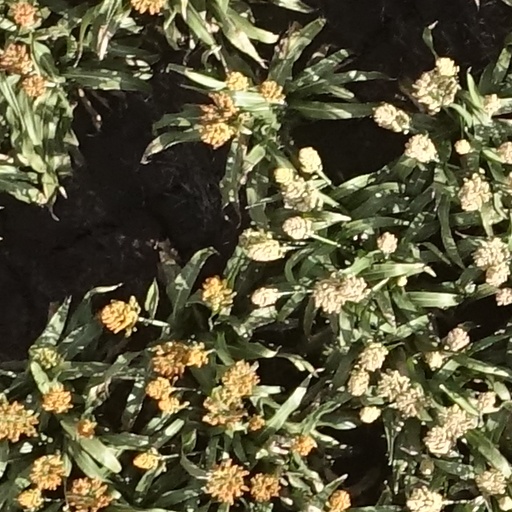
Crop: sorghum